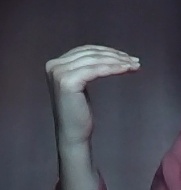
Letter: haa